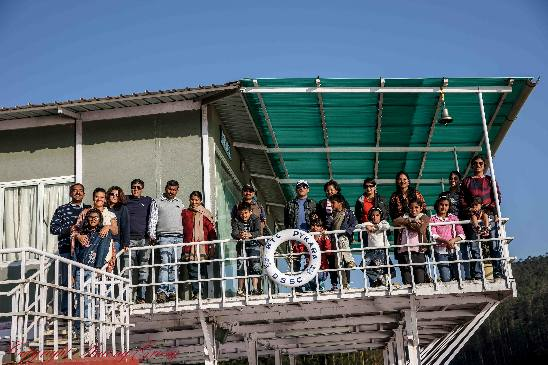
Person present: Yes